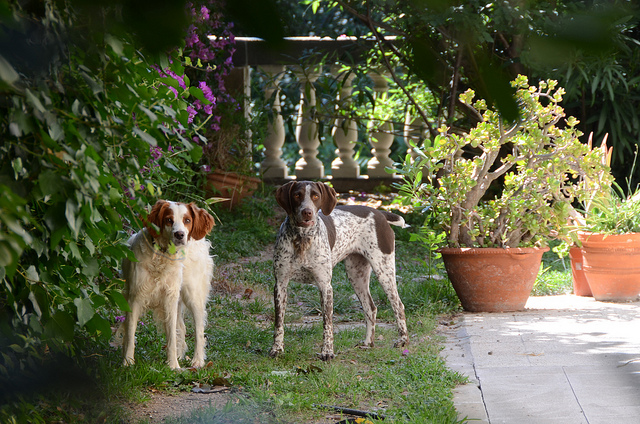
user: Given an image and a question. Answer the question in a short answer. Question: What sport are the dogs pictured known for? Short Answer:
assistant: hunt